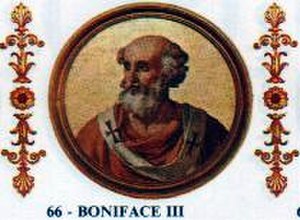
Pave Bonifatius 3.
Bonifatius 3. var pave fra 19. februar til sin død i 607. På trods af sin korte tid som pave ydede han et væsentligt bidrag til organiseringen af den katolske kirke idet han indførte et dekret, der forbød at alle at diskuteret udnævnelsen af en paves efterfølger. Straffen for at bryde dette var ekskommunikation. Desuden indførte han en regel om, at der ikke måtte fortages noget for at finde en efterfølger til en pave før tre dage efter vedkommendes begravelse. Dette indikerer, at han ønskede at holde valget af paven frit.